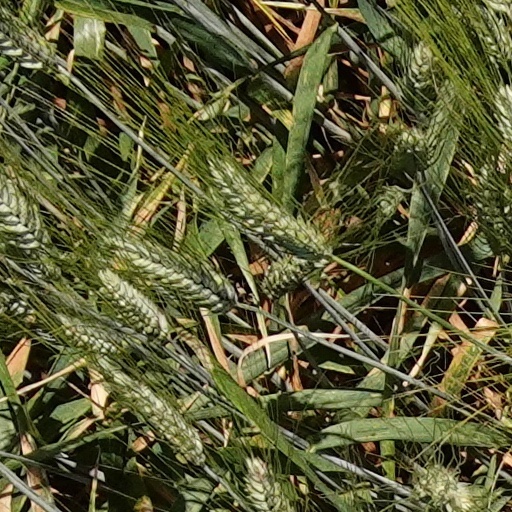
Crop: wheat